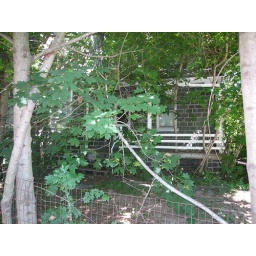
weird house next door (probably haunted, by the looks of it, yeesh)